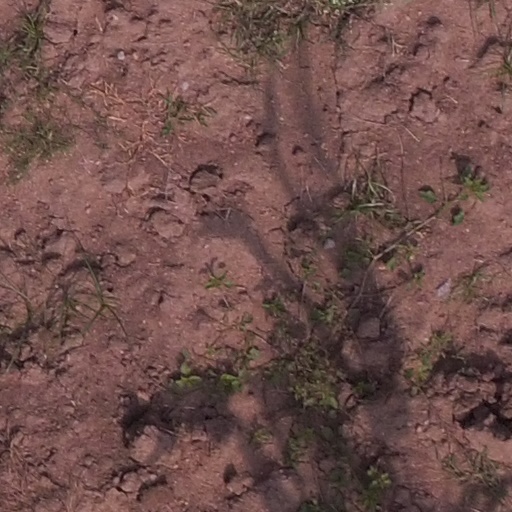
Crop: maize; corn